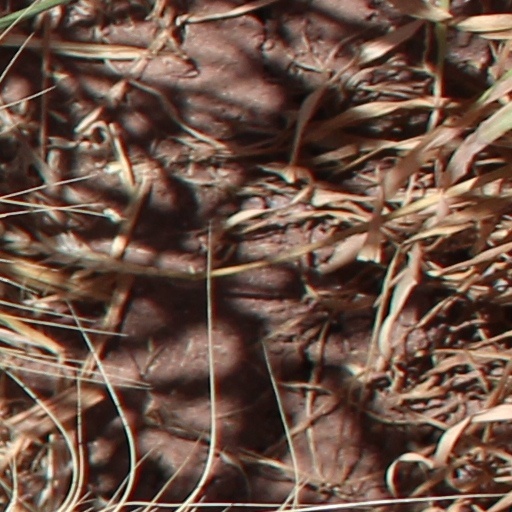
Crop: wheat